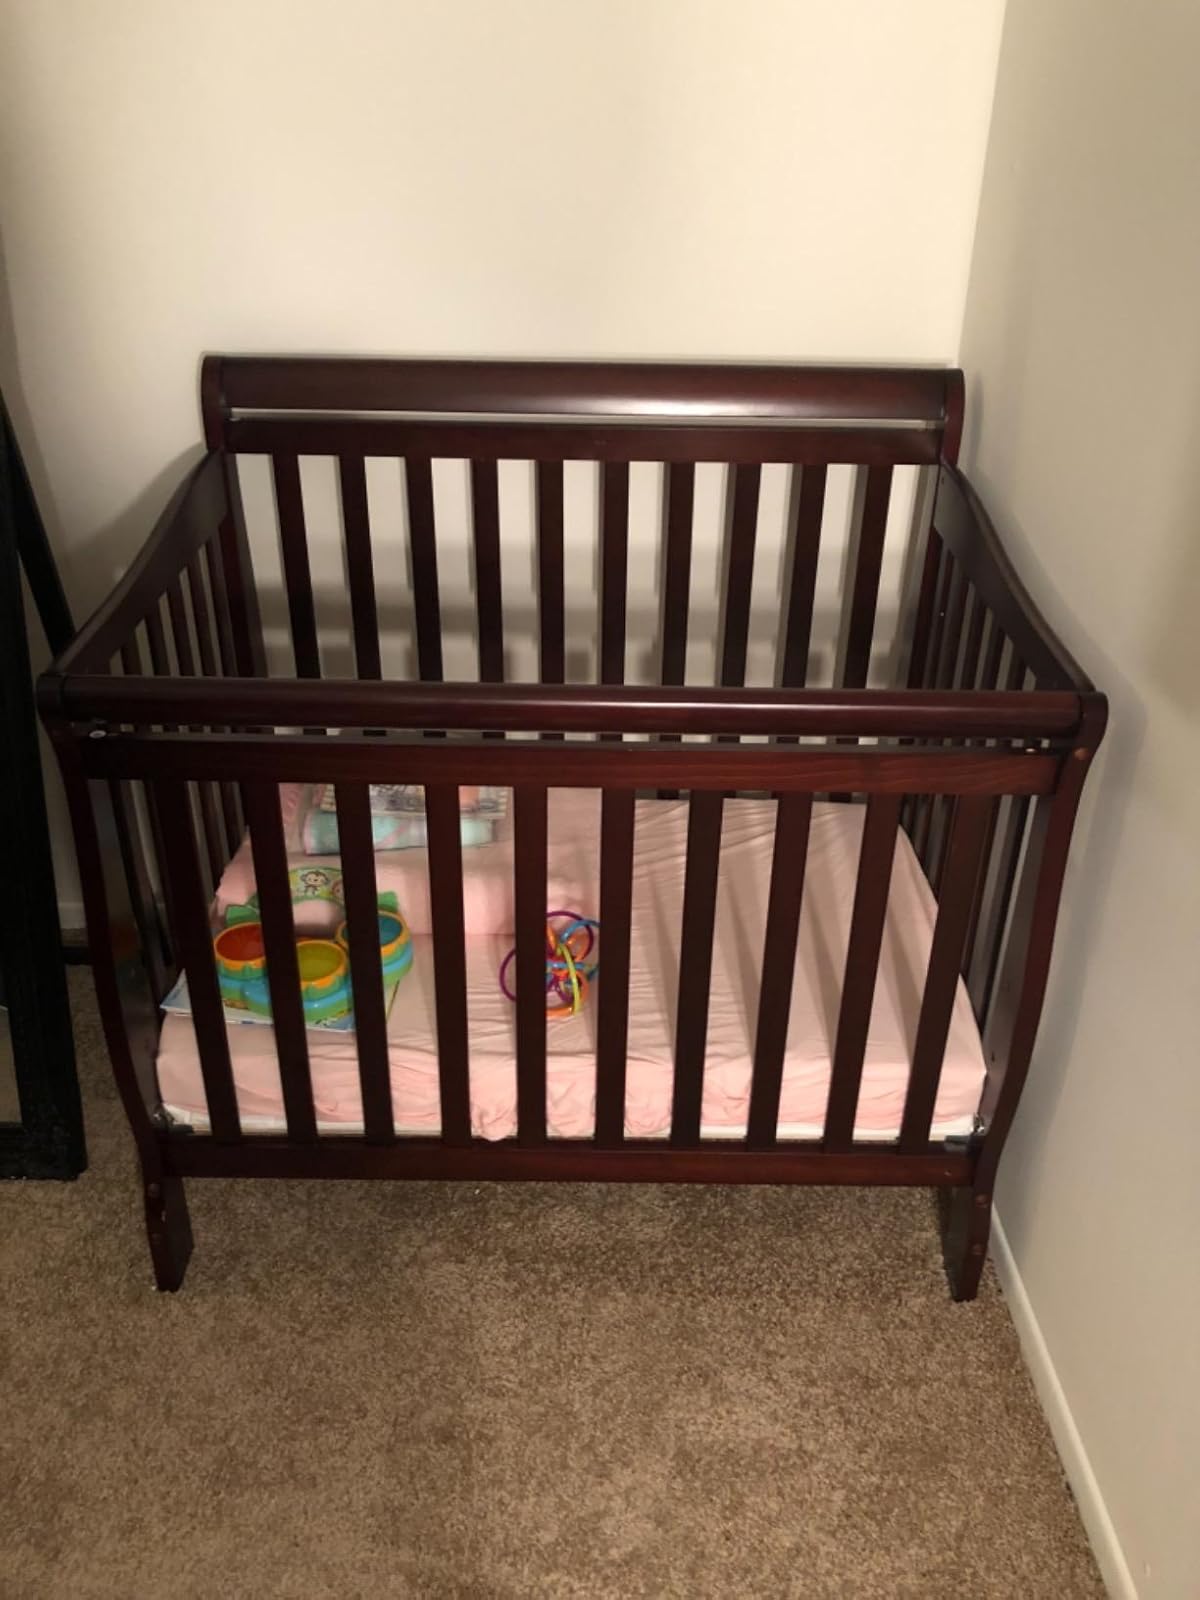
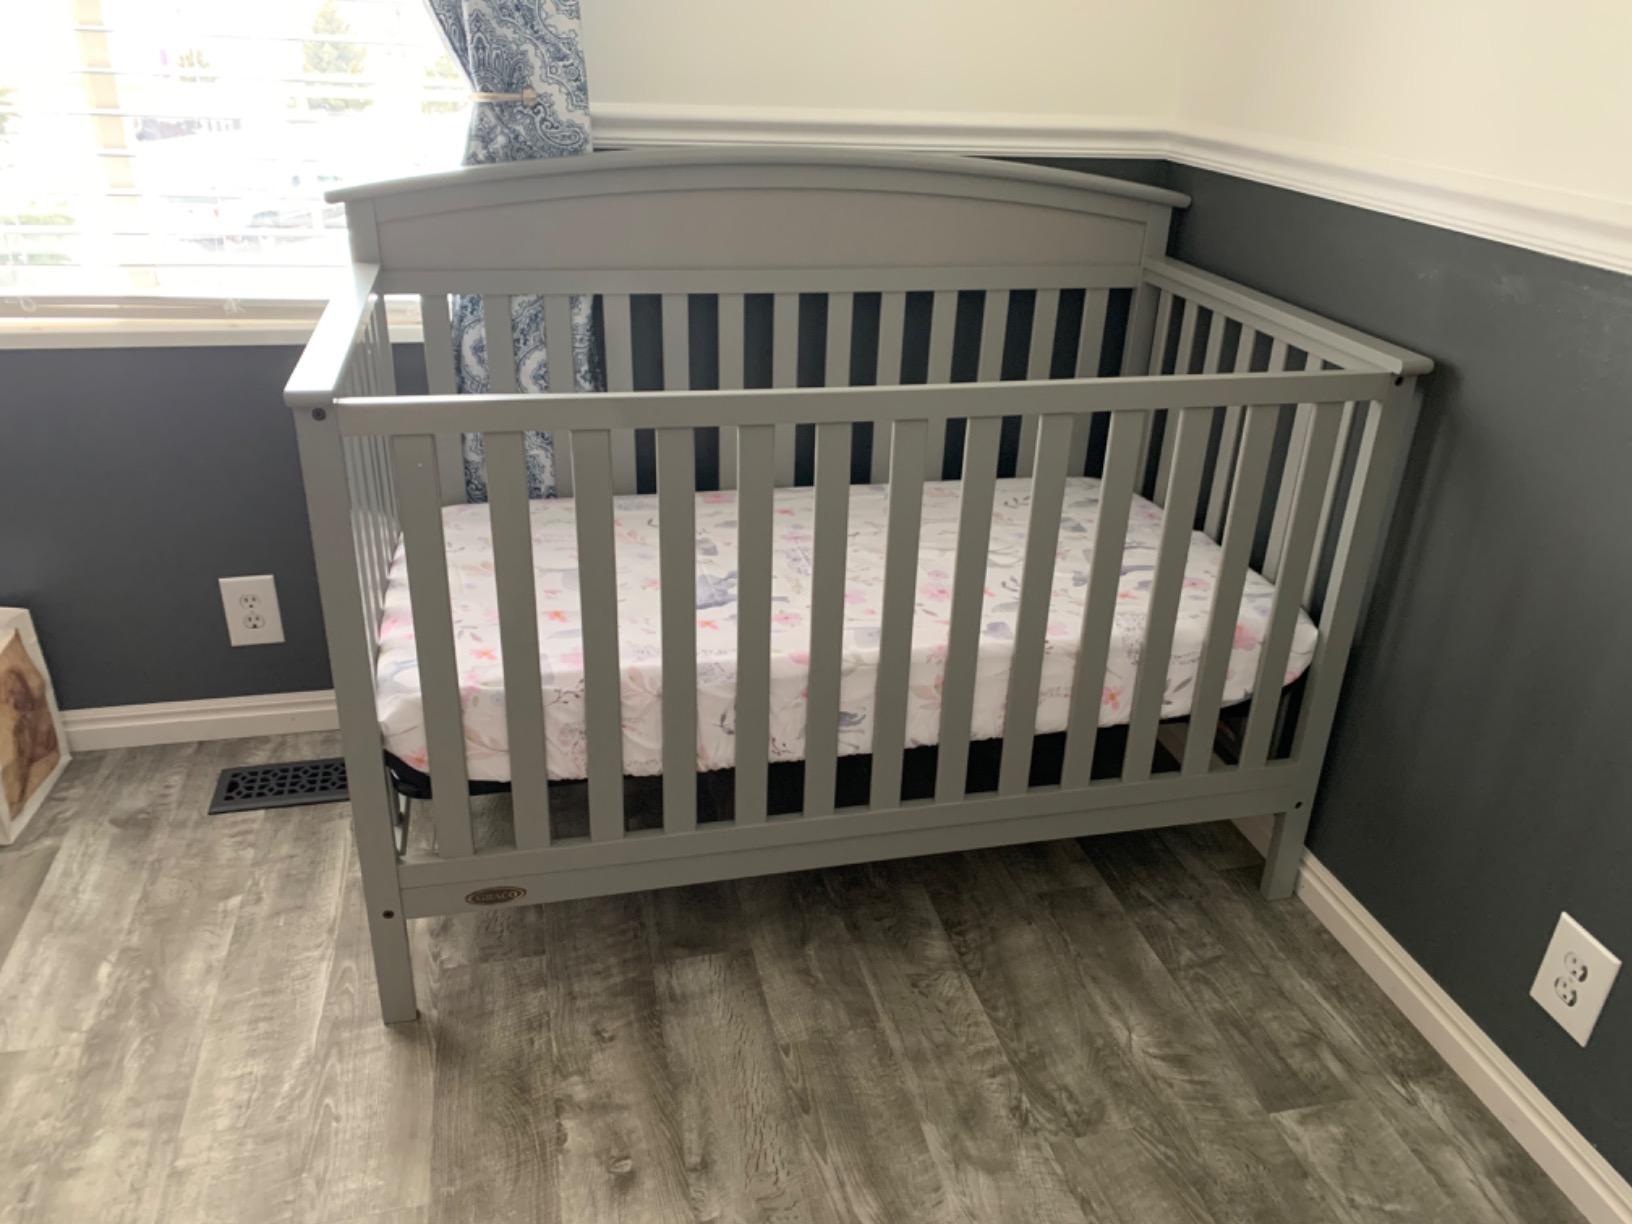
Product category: products_crib
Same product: no